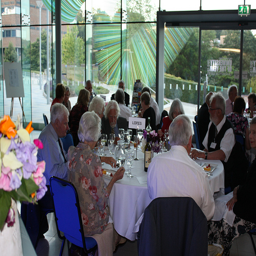
A group of older people sitting around a table together.
a group of people sitting at a table with a bottle of wine and wine glasses
Several groups of people sitting around tables with wine glasses.
A group of seniors sit together at a wine luncheon.
a number of older people sitting at a table with wine glasses